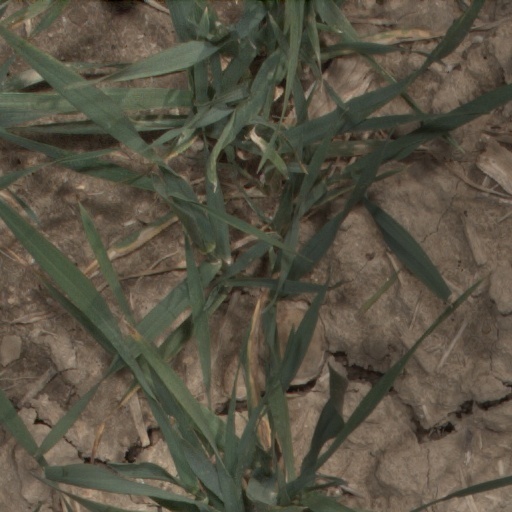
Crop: wheat